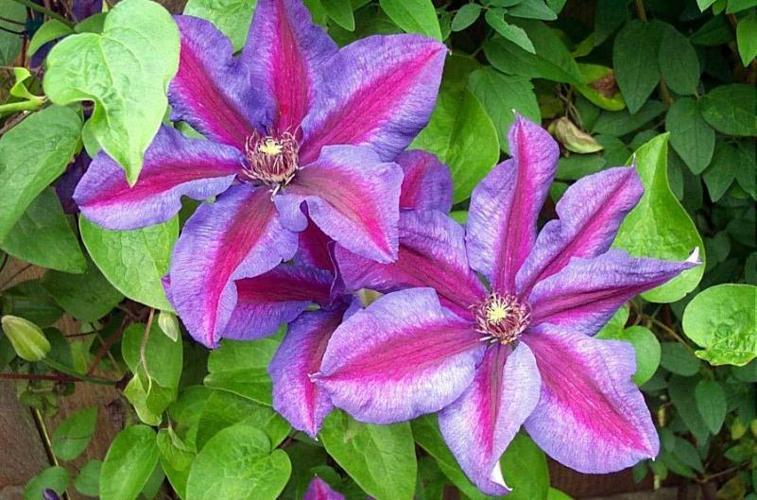
Label: clematis